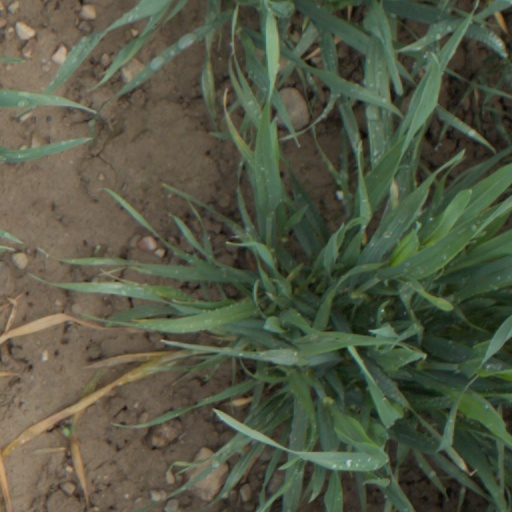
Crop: wheat